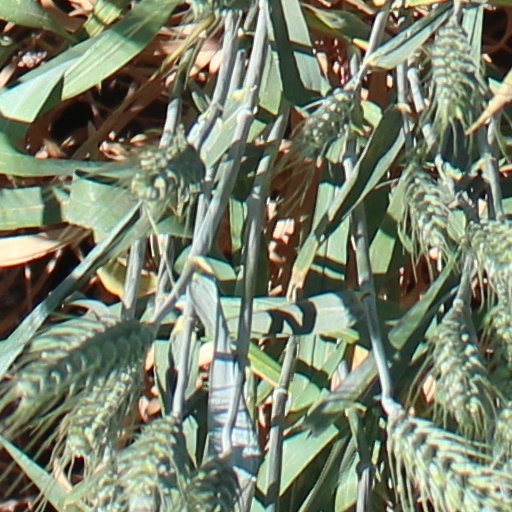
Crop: wheat